Sigtrygg Silkbeard

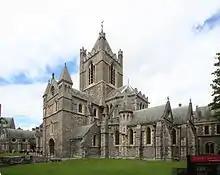
Christ Church Cathedral, founded by Sigtrygg c.1028

Sigtrygg married Brian Boru's daughter, Sláine, and they had one son: Olaf (d. 1034). According to the "Annals of the Four Masters", Olaf "was slain by the Saxons" on his way on a pilgrimage to Rome. Olaf was survived by a daughter, Ragnhild, who was the mother of Gruffudd ap Cynan and from whom the Kings of Gwynedd were descended.